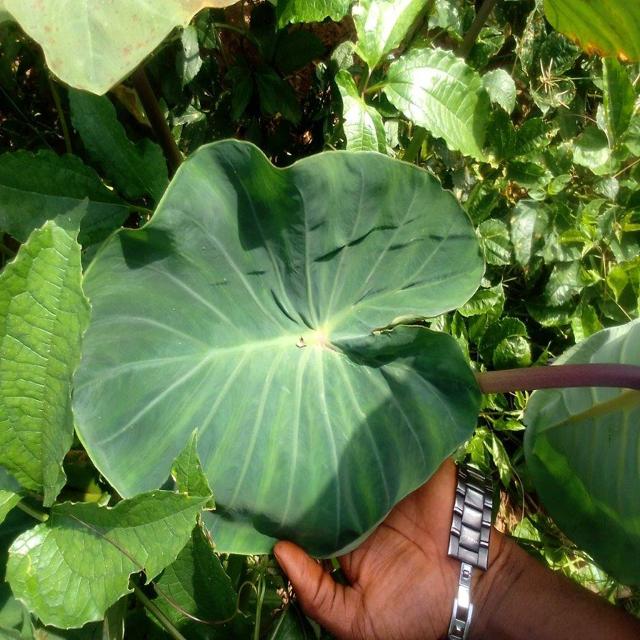
Label: Healthy